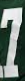
Number: 7